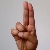
The image shows a hand gesture representing the letter 'U' in Indian Sign Language.